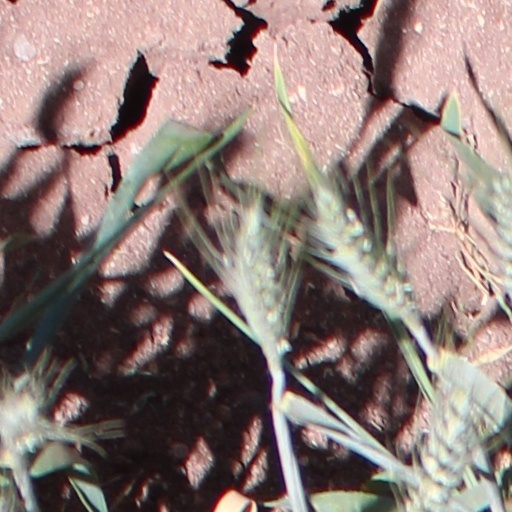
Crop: wheat